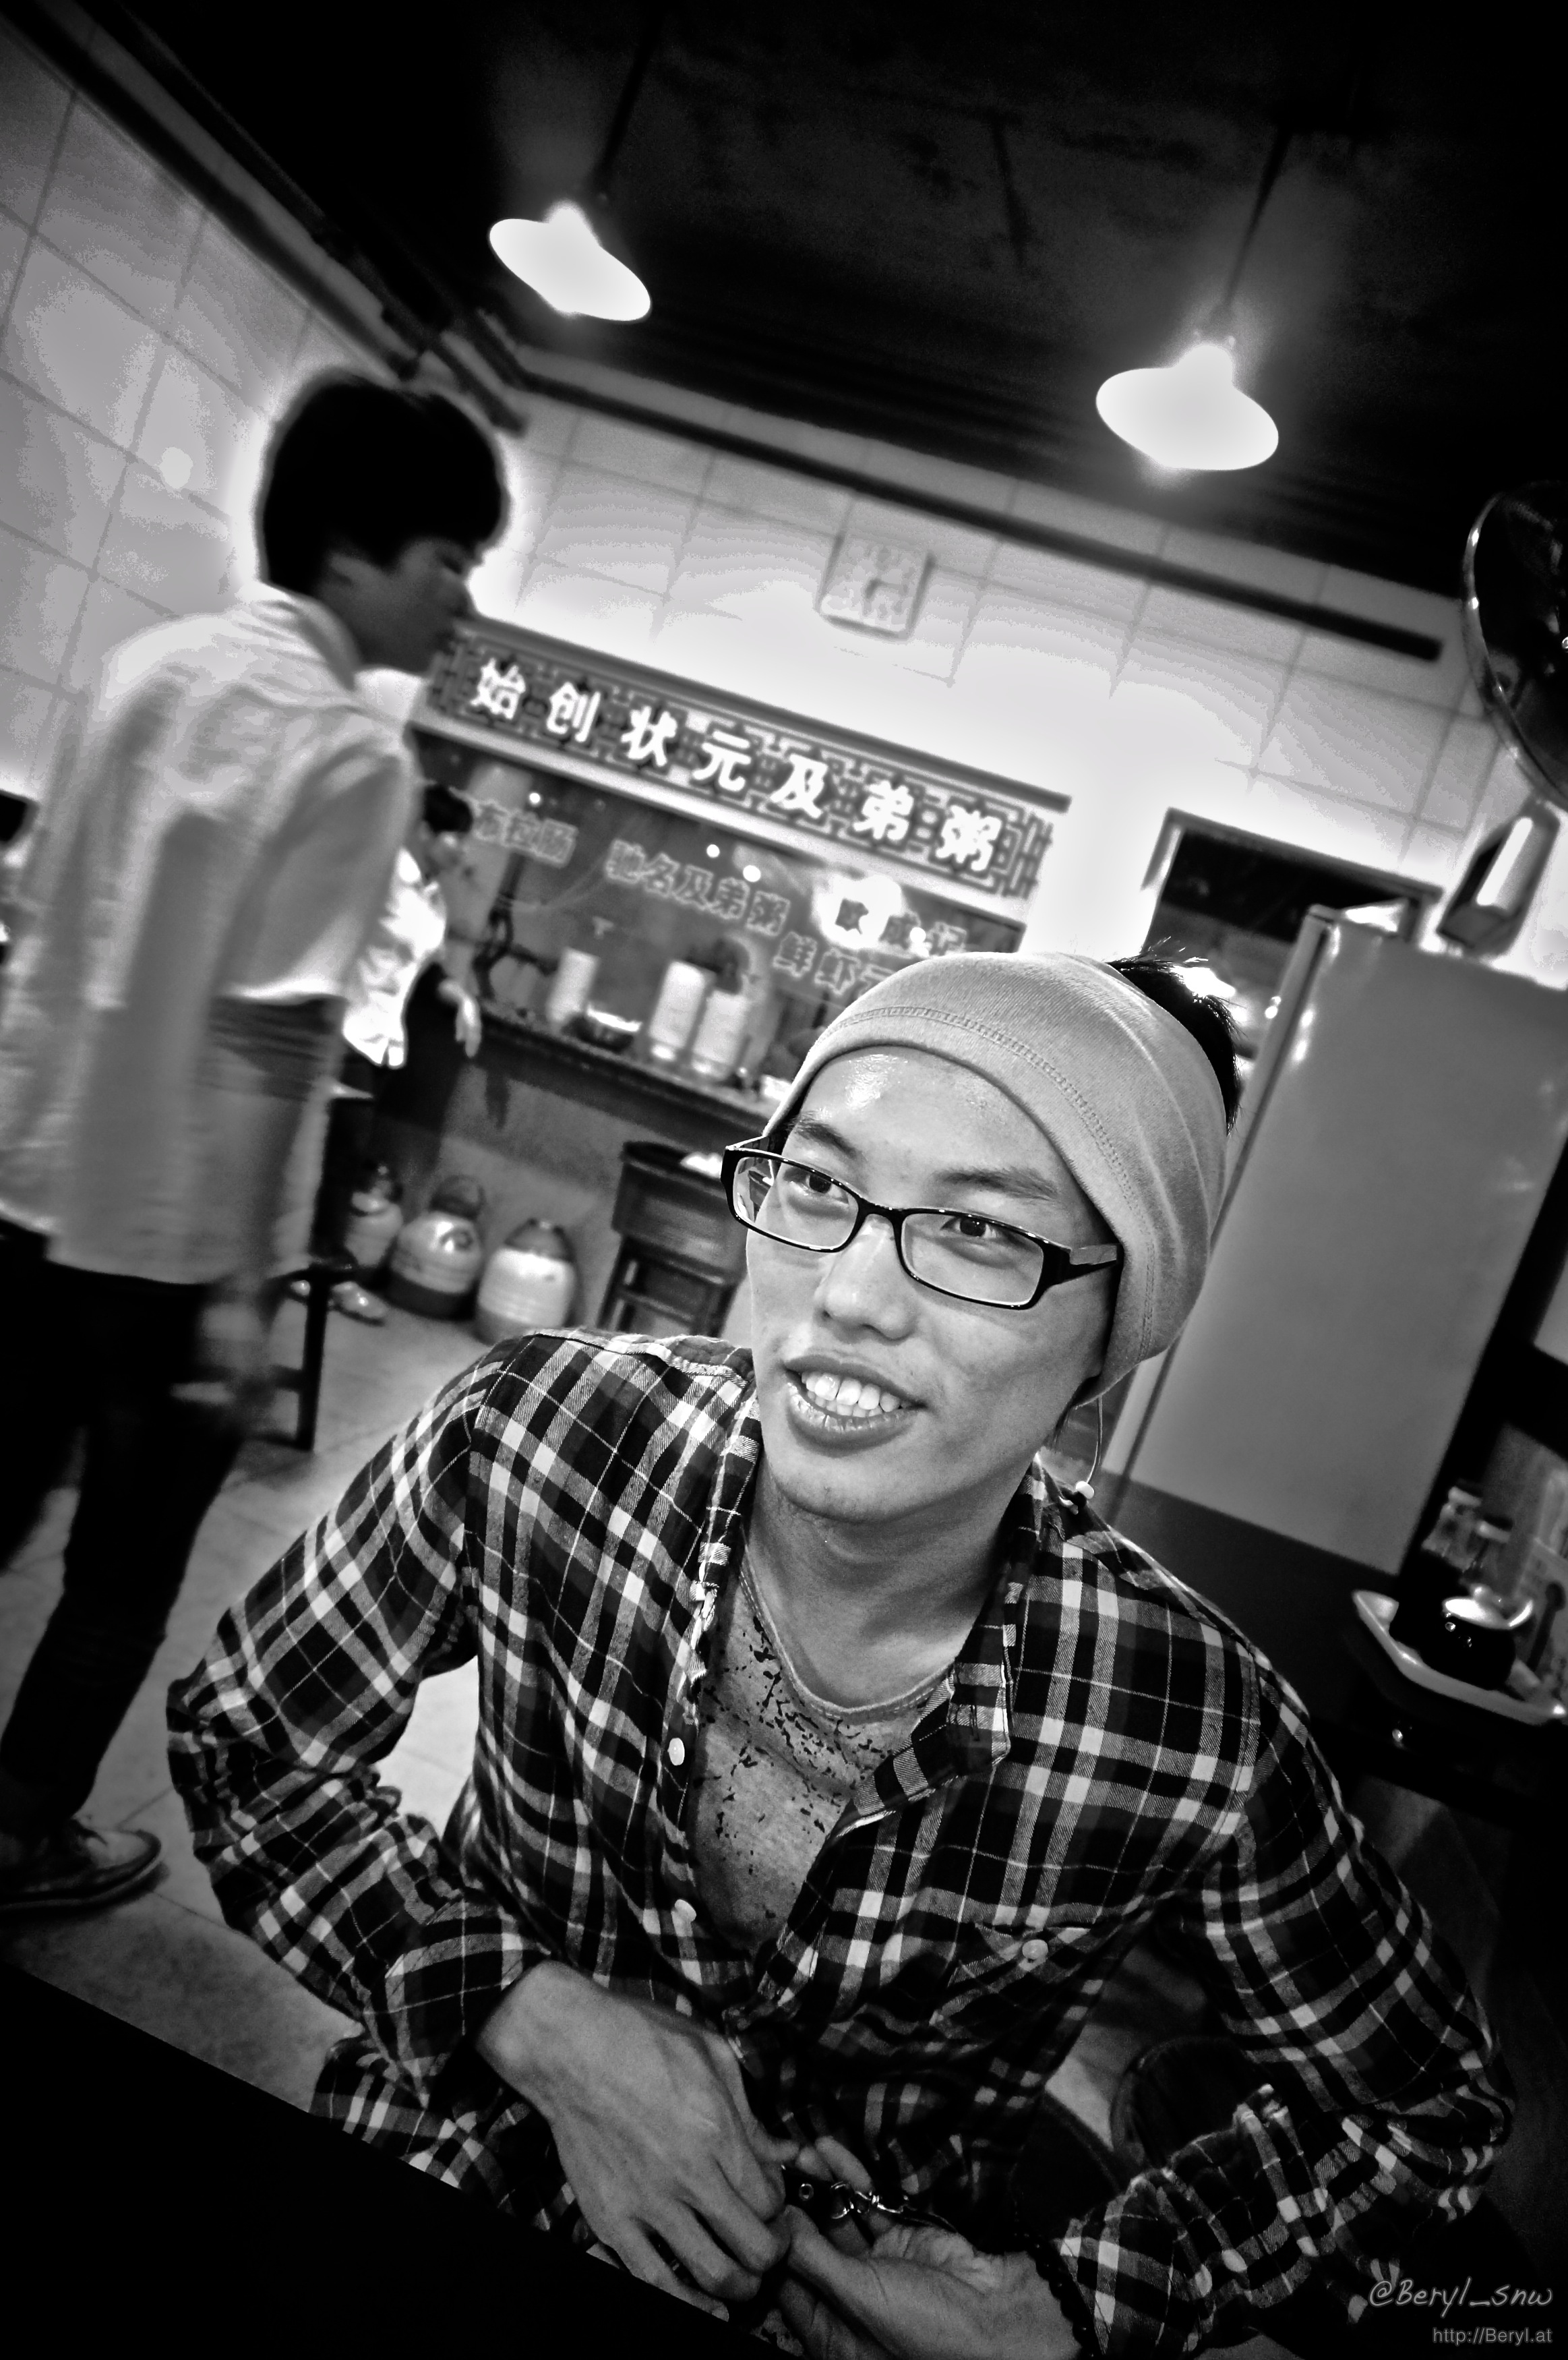
music, black and white, people, white, street, photography, boy, restaurant, chinese, indoor, black, monochrome, bw, blackandwhite, candid, photograph, sony, china, snap, nex6, epz1650mmf3556oss, kitlens, monochrome photography